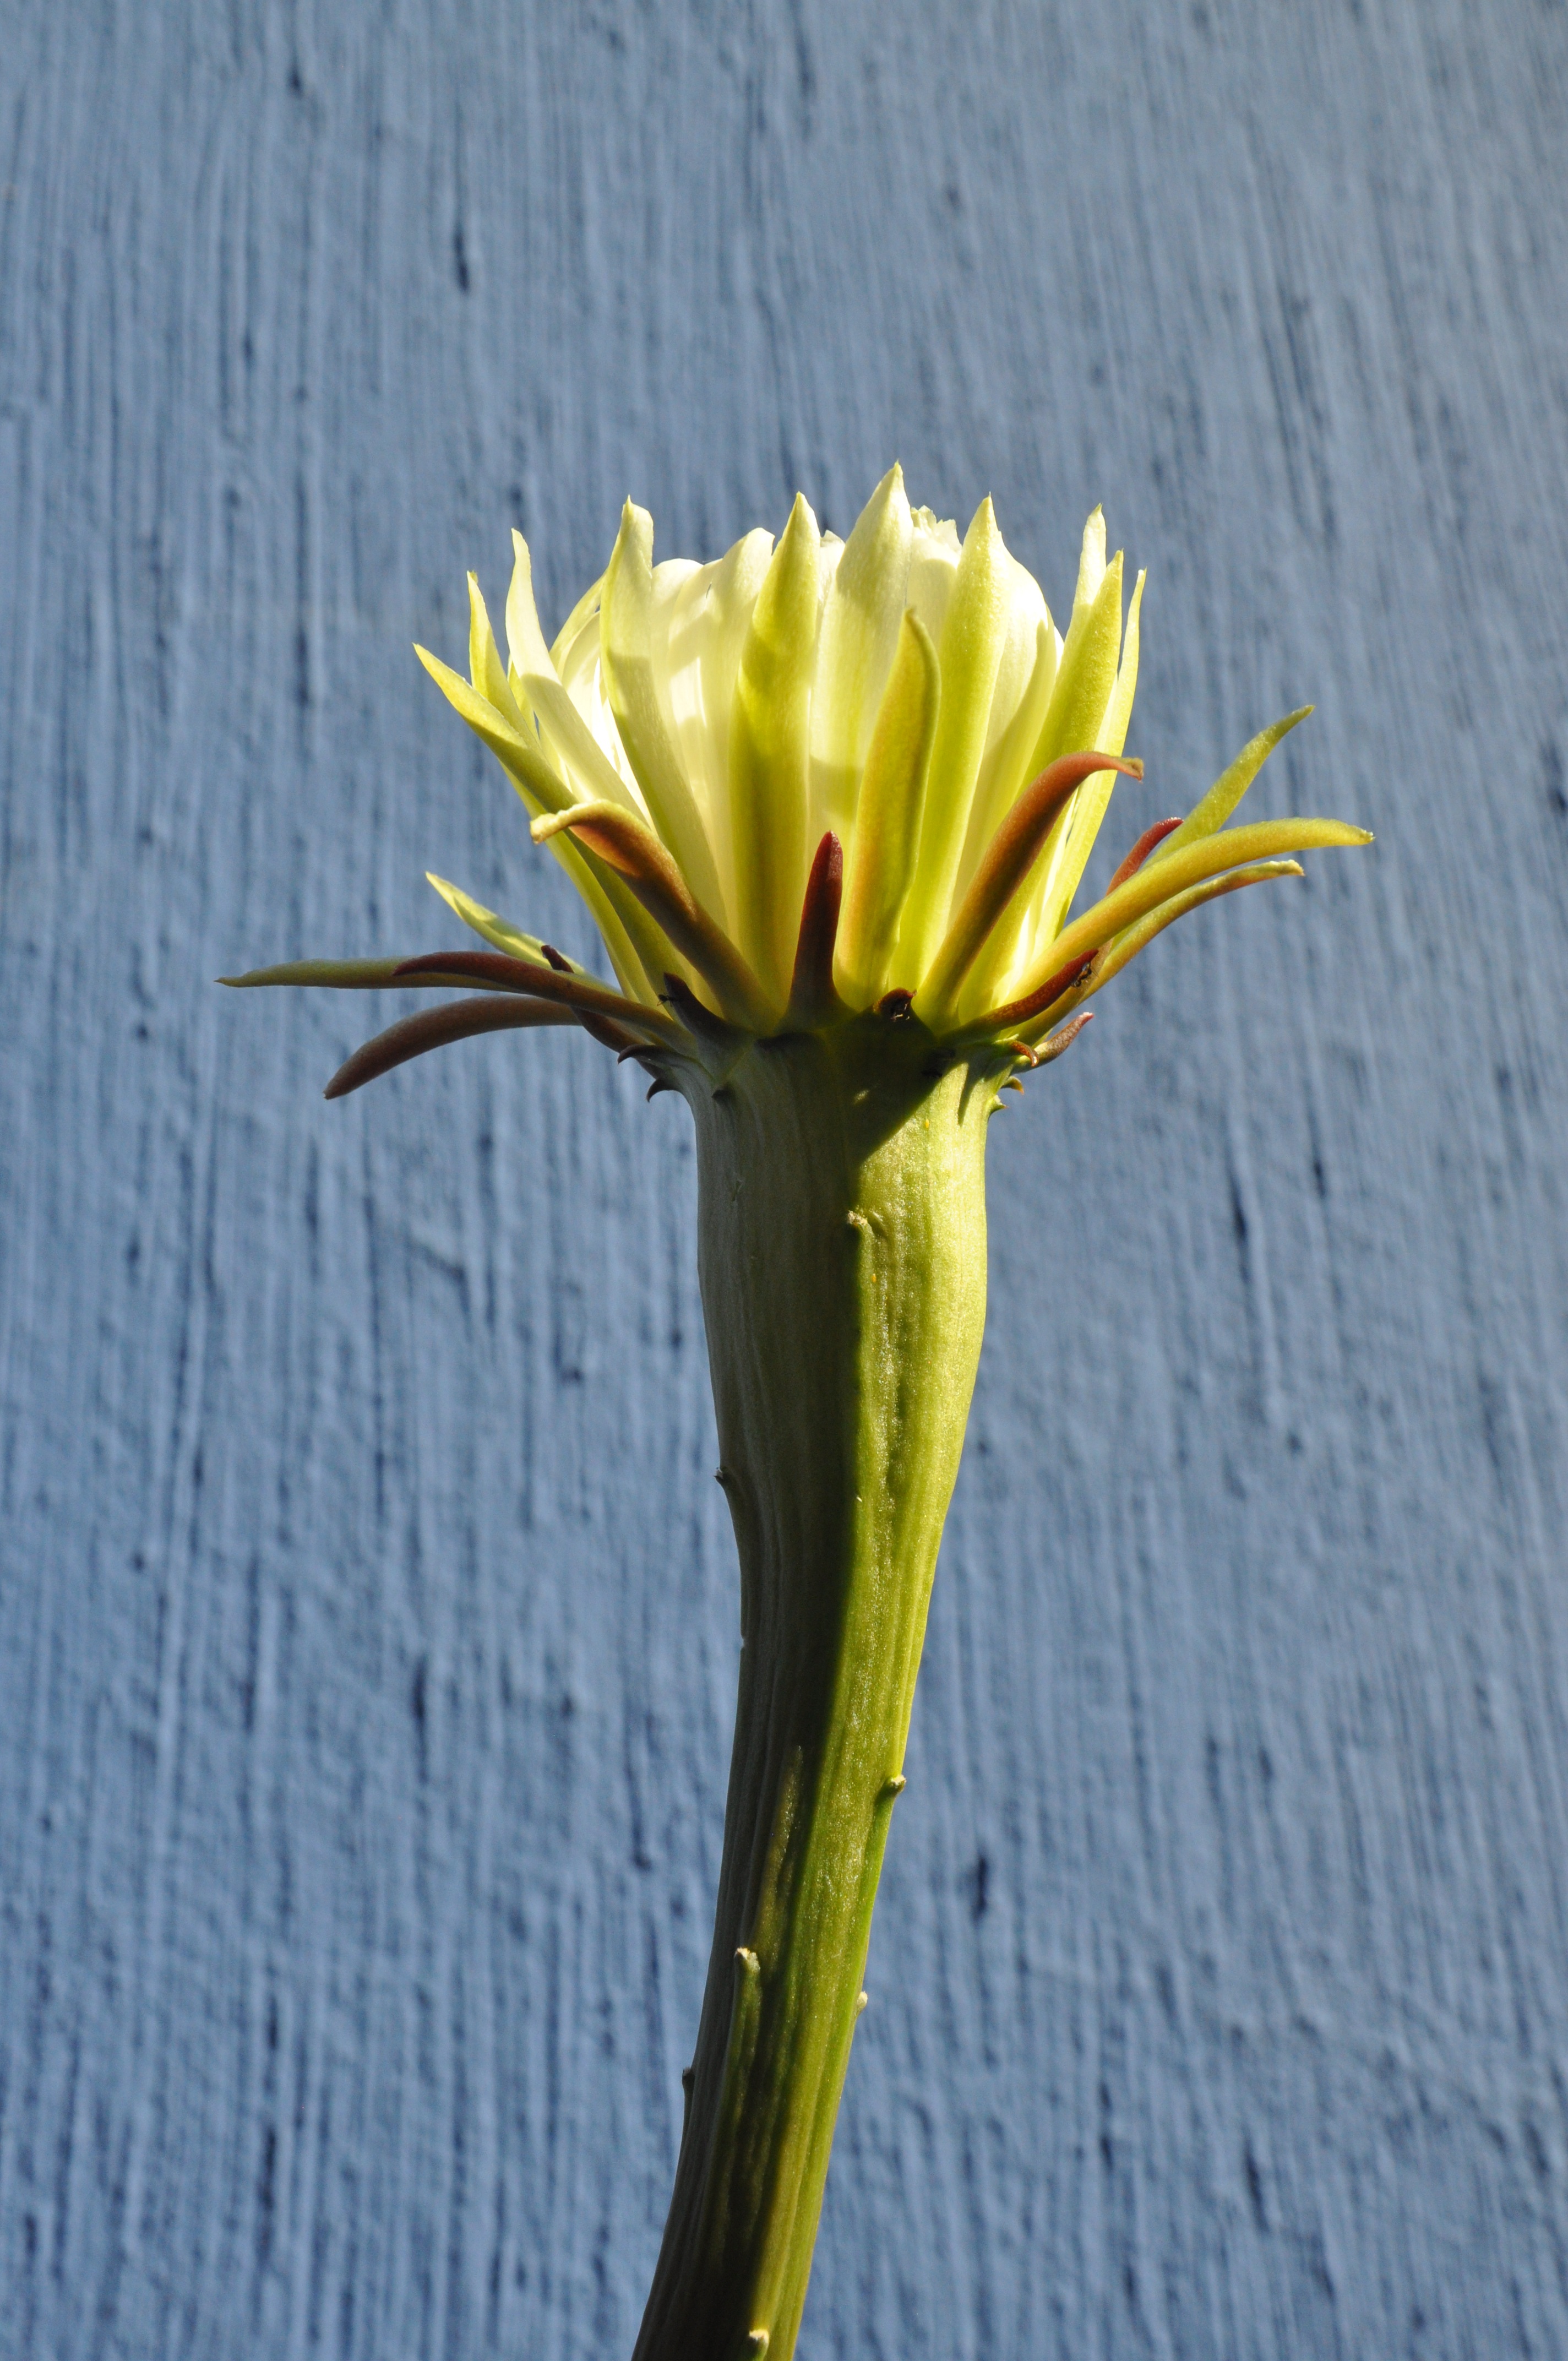
nature, plant, leaf, flower, petal, green, botany, yellow, garden, flora, close up, bud, flowering, macro photography, flowering plant, grown up, plant stem, land plant